Jim Gelcer

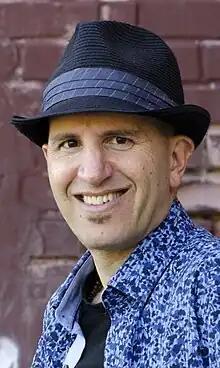
Jim Gelcer in 2014

Jim Gelcer (born December 16, 1961) is a Canadian jazz drummer, singer, musician, composer, and producer, also known for blending traditional kirtan, a genre of spiritual music from India, with modern influences like R&B, jazz, and rock.